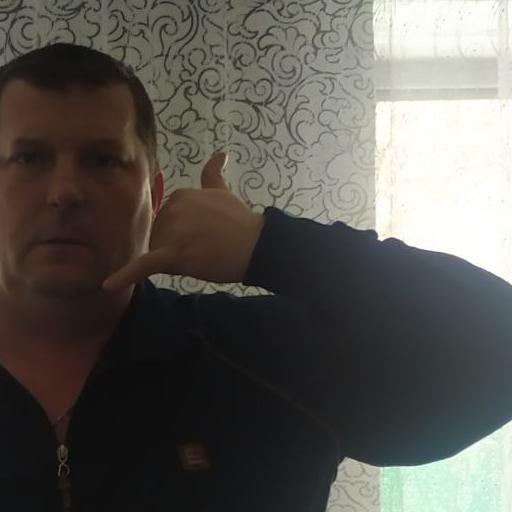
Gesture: call